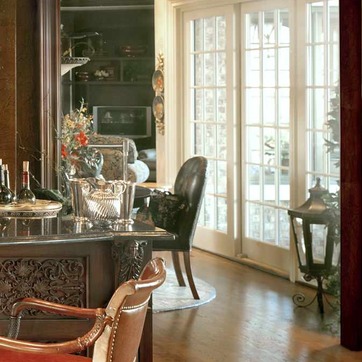
Material: leather